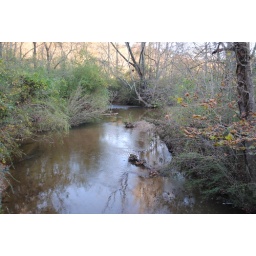
river by my house